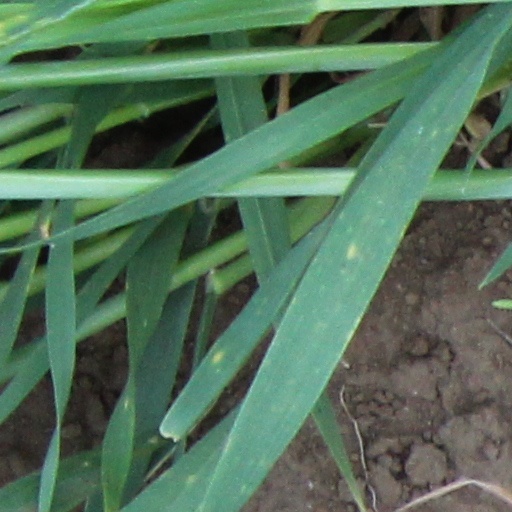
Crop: wheat